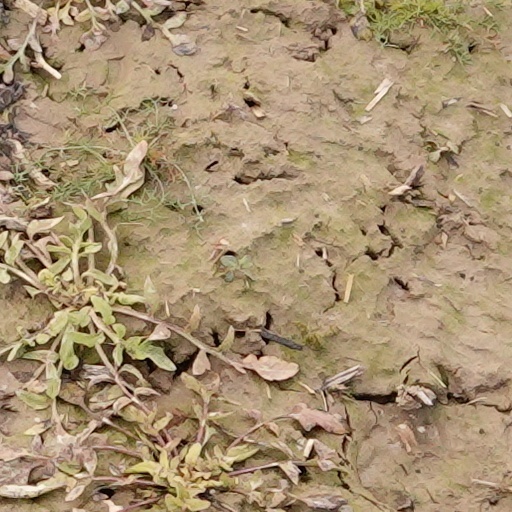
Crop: wheat